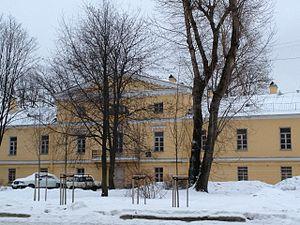
Le lycée N°1 de Saint-Pétersbourg ou Premier gymnasium classique de Saint-Pétersbourg était un établissement d'enseignement secondaire de garçons, de type lycée classique, qui était considéré comme l'un des plus prestigieux de Saint-Pétersbourg. Il changea plusieurs fois de dénomination au cours des ans. Il préparait aux études classiques l'élite future de l'Empire russe.